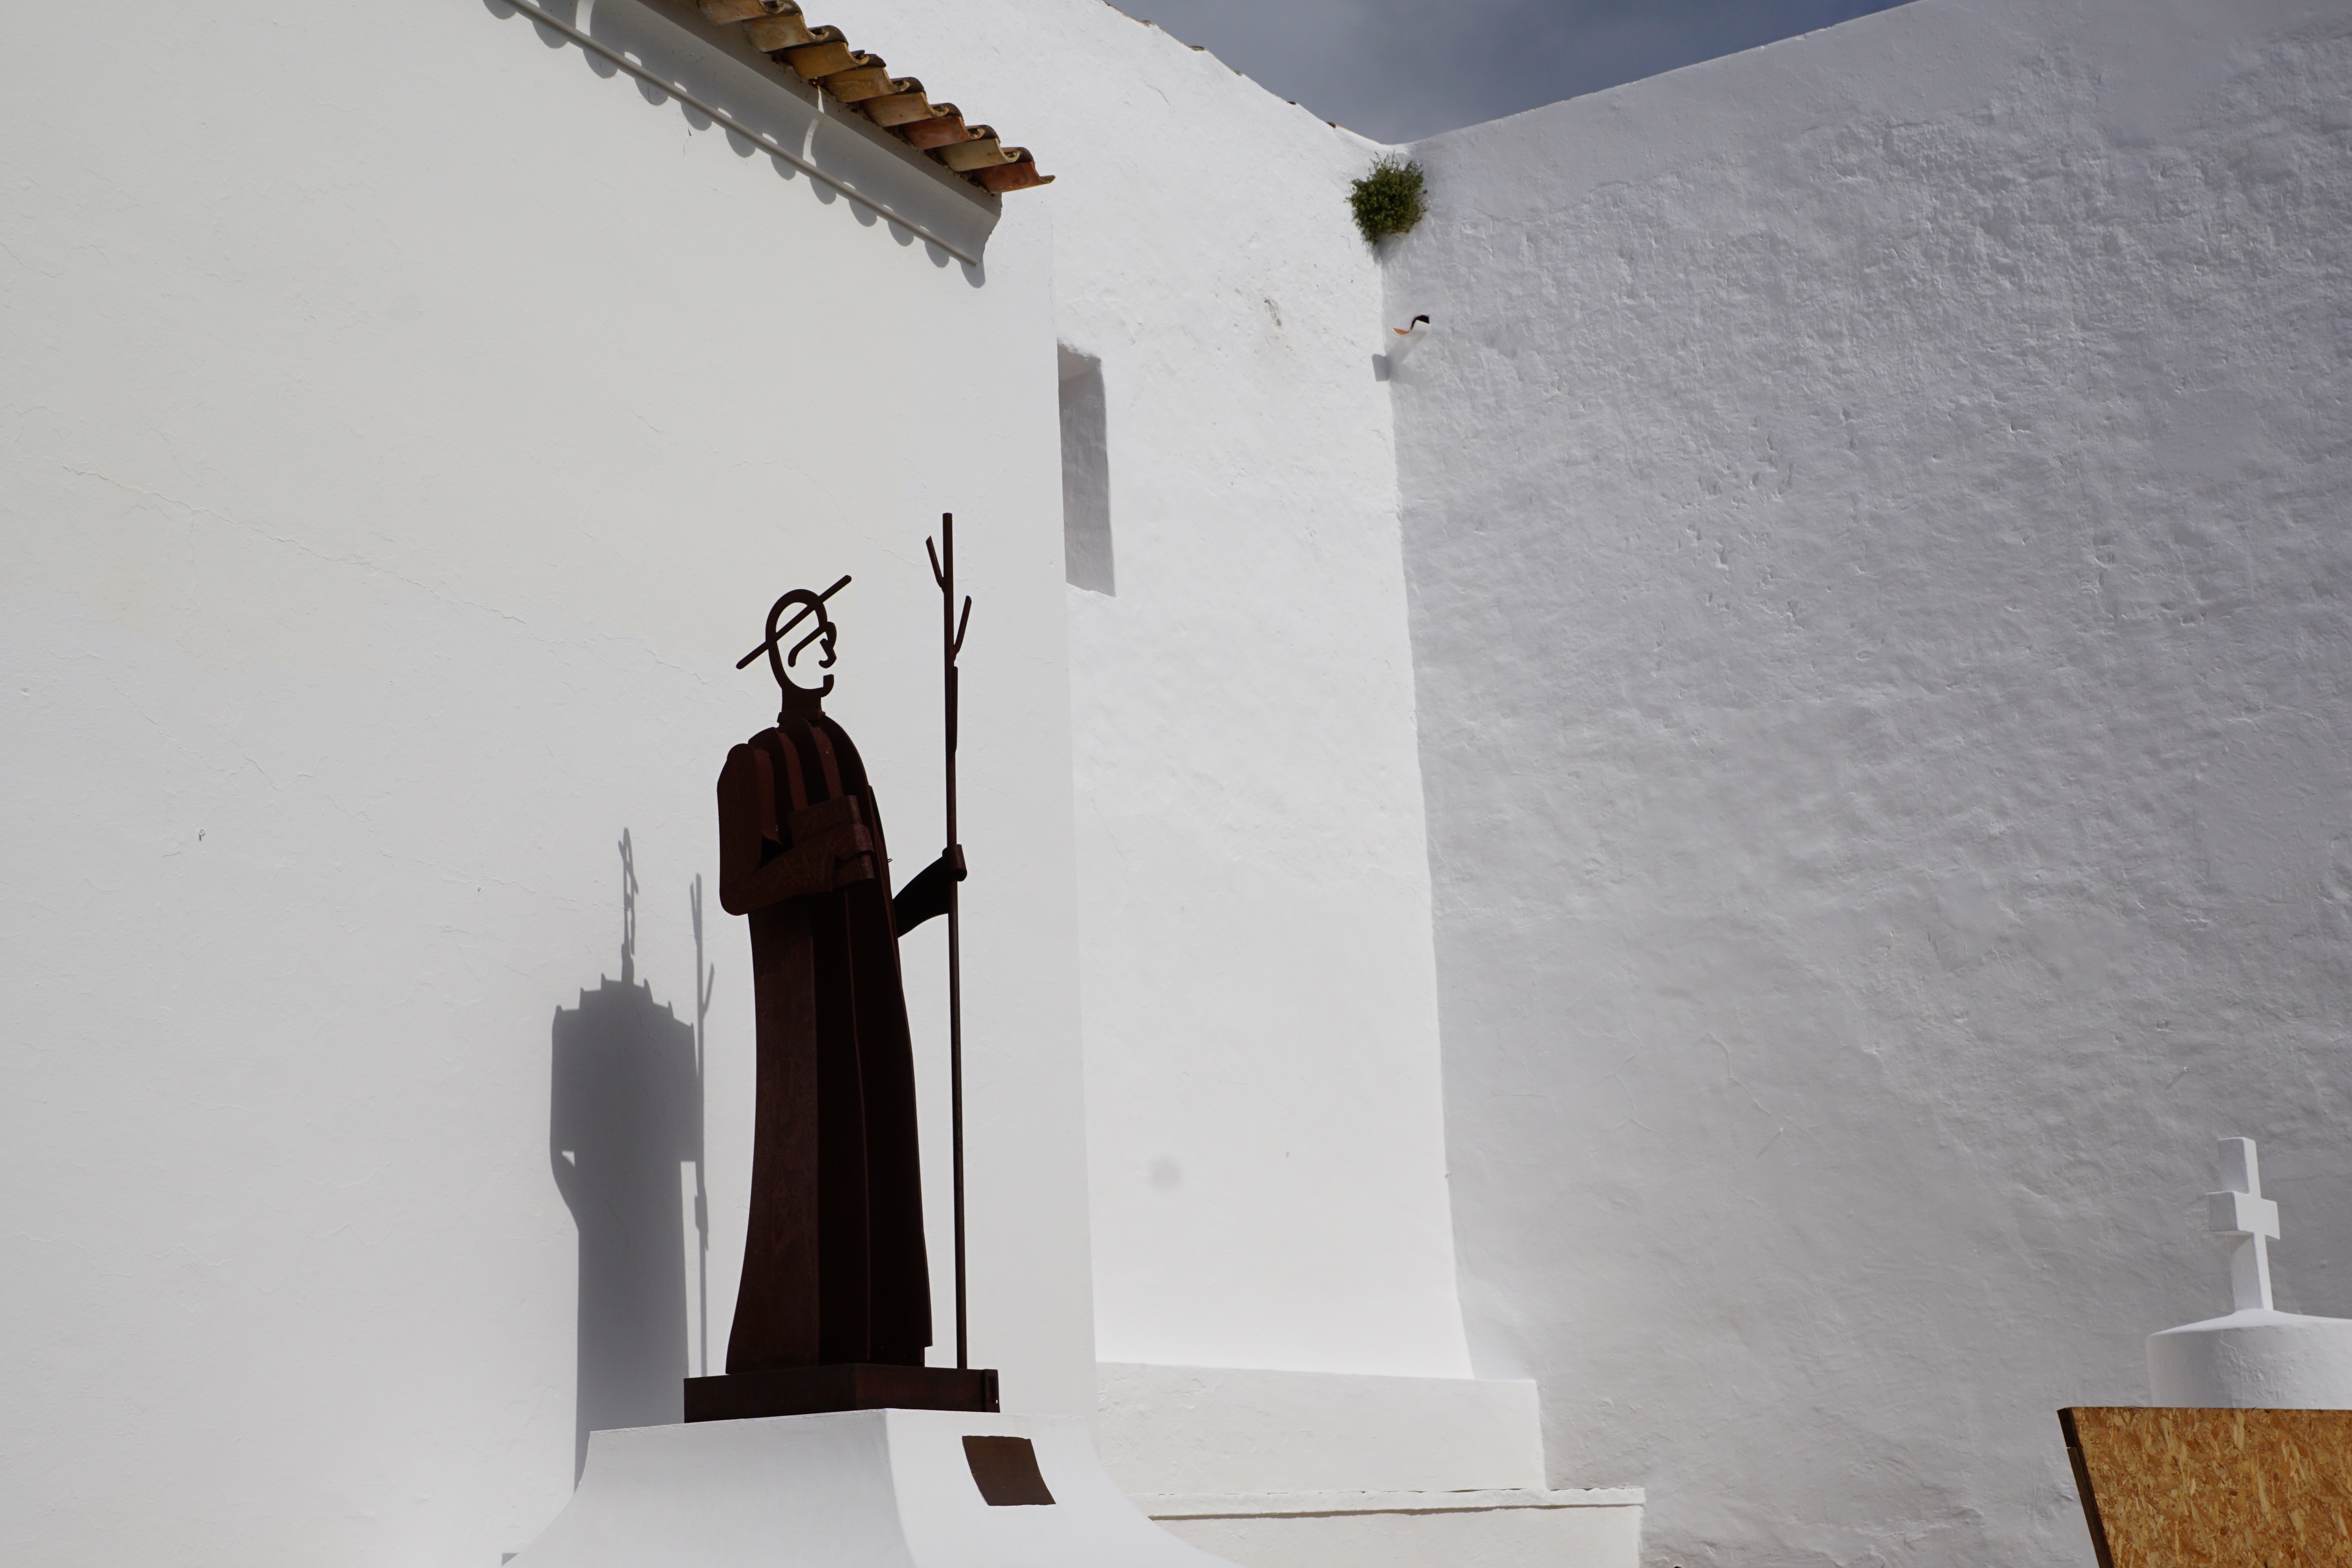
architecture, white, house, wall, monk, chapel, sculpture, figure, faith, make a pilgrimage